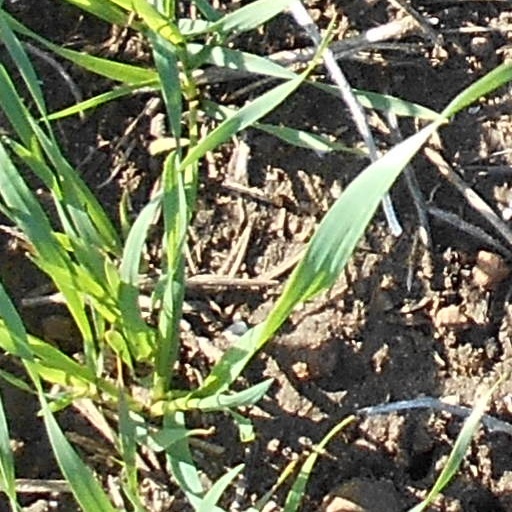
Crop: wheat